ADRaudio

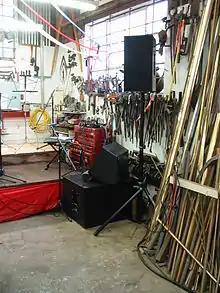
Three ADRaudio loudspeakers in place for a barn dance at a metal smithy

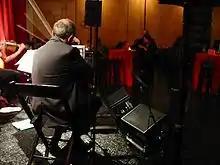
Quartet San Francisco performing at San Francisco Museum of Modern Art, through ADRaudio loudspeakers

EONA ADRaudio was started by General Manager Franci Pavlin and Chief Engineer Ales Dravinec in 2004.